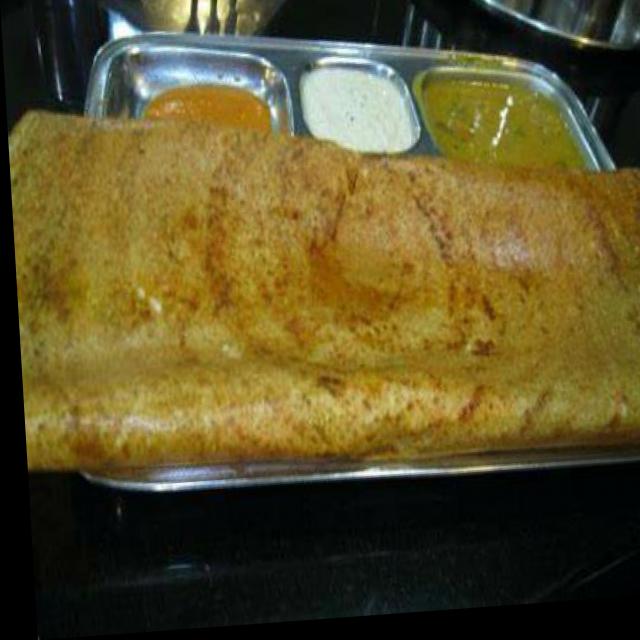
Dish: masala_dosa